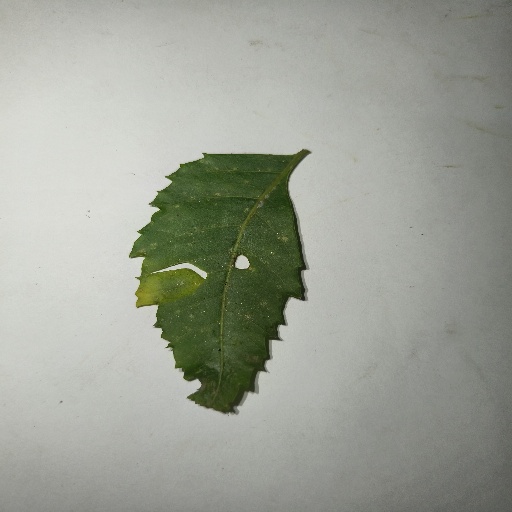
Species: Neem
Leaf condition: Shot Hole Leaf